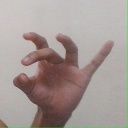
अक्षर: ओ